Spring and Autumn period

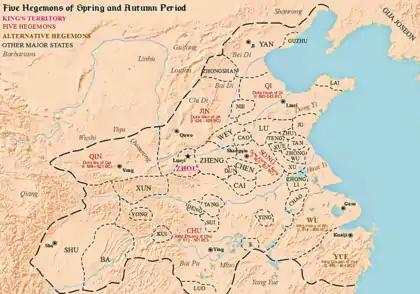
Map of the Five Hegemons during the Spring and Autumn period of the Zhou dynasty

After the Zhou capital was sacked by the Marquess of Shen and the Quanrong barbarians, the Zhou moved the capital east from the now desolated Zongzhou in Haojing near modern Xi'an to Wangcheng in the Yellow River Valley. The Zhou royalty was then closer to its main supporters, particularly Jin, and Zheng; the Zhou royal family had much weaker authority and relied on lords from these vassal states for protection, especially during their flight to the eastern capital. In Chengzhou, Prince Yijiu was crowned by his supporters as King Ping. However, with the Zhou domain greatly reduced to Chengzhou and nearby areas, the court could no longer support the six army groups it had in the past; Zhou kings had to request help from powerful vassal states for protection from raids and for resolution of internal power struggles. The Zhou court would never regain its original authority; instead, it was relegated to being merely a figurehead of the regional states and ritual leader of the Ji clan ancestral temple. Though the king retained the Mandate of Heaven, the title held little actual power.